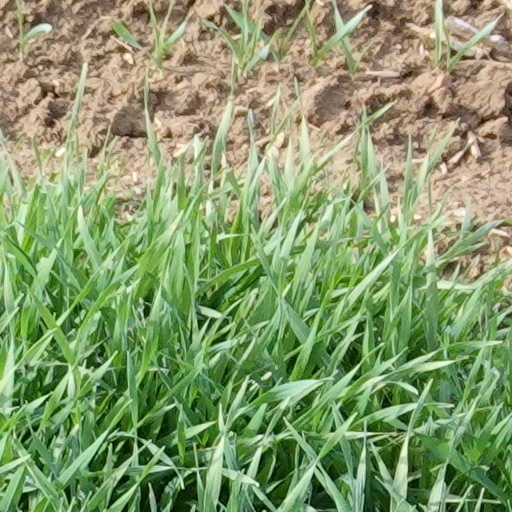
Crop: wheat